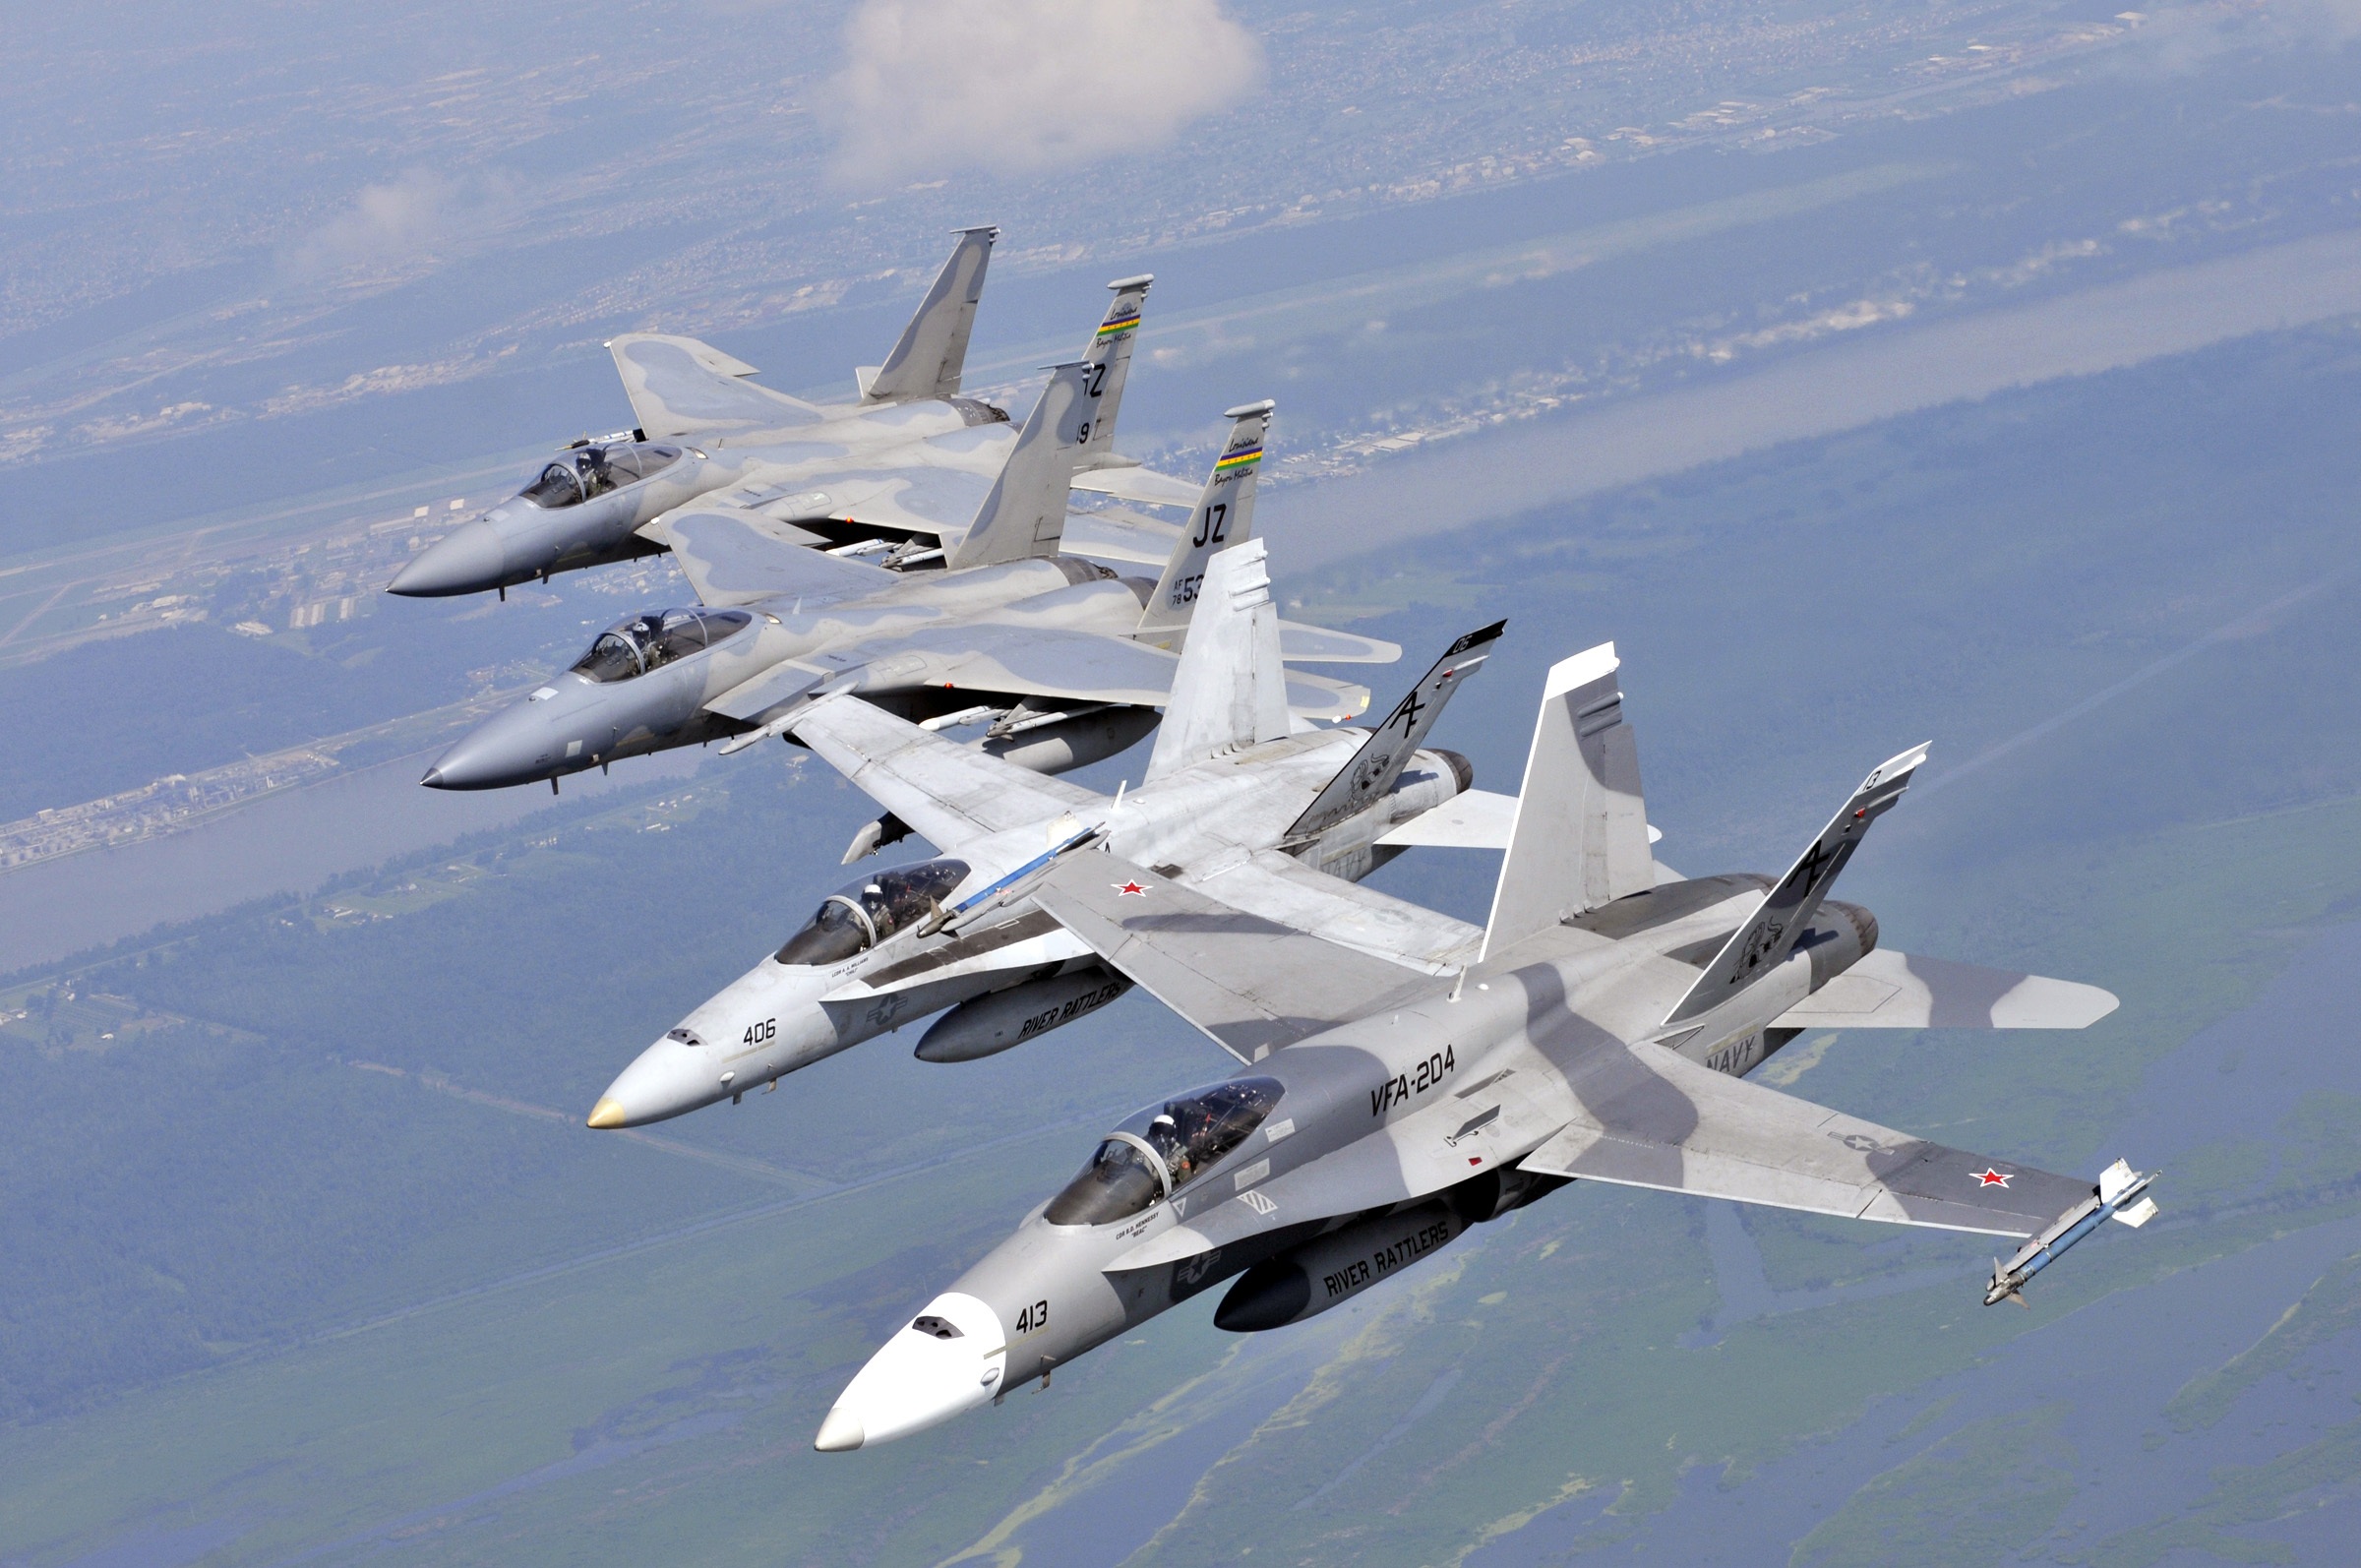
wing, flying, airplane, aircraft, jet, formation, vehicle, aviation, usa, airborne, airplanes, planes, boeing, air force, jet aircraft, fighters, fighter aircraft, military aircraft, f 18, military jets, f 15, atmosphere of earth, mcdonnell douglas fa 18 hornet, boeing fa 18e f super hornet, sukhoi su 35bm, grumman f 14 tomcat, mcdonnell douglas f 15 eagle, shenyang j 11, sukhoi su 30mkk, lockheed martin, mcdonnell douglas f 15e strike eagle, sukhoi su 27, mikoyan mig 29